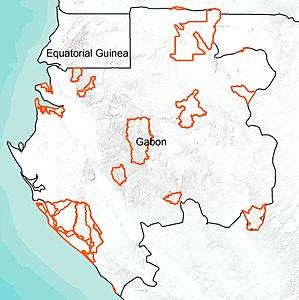
Les parcs nationaux du Gabon ont été créés en 2002 sous l'impulsion du président Omar Bongo.